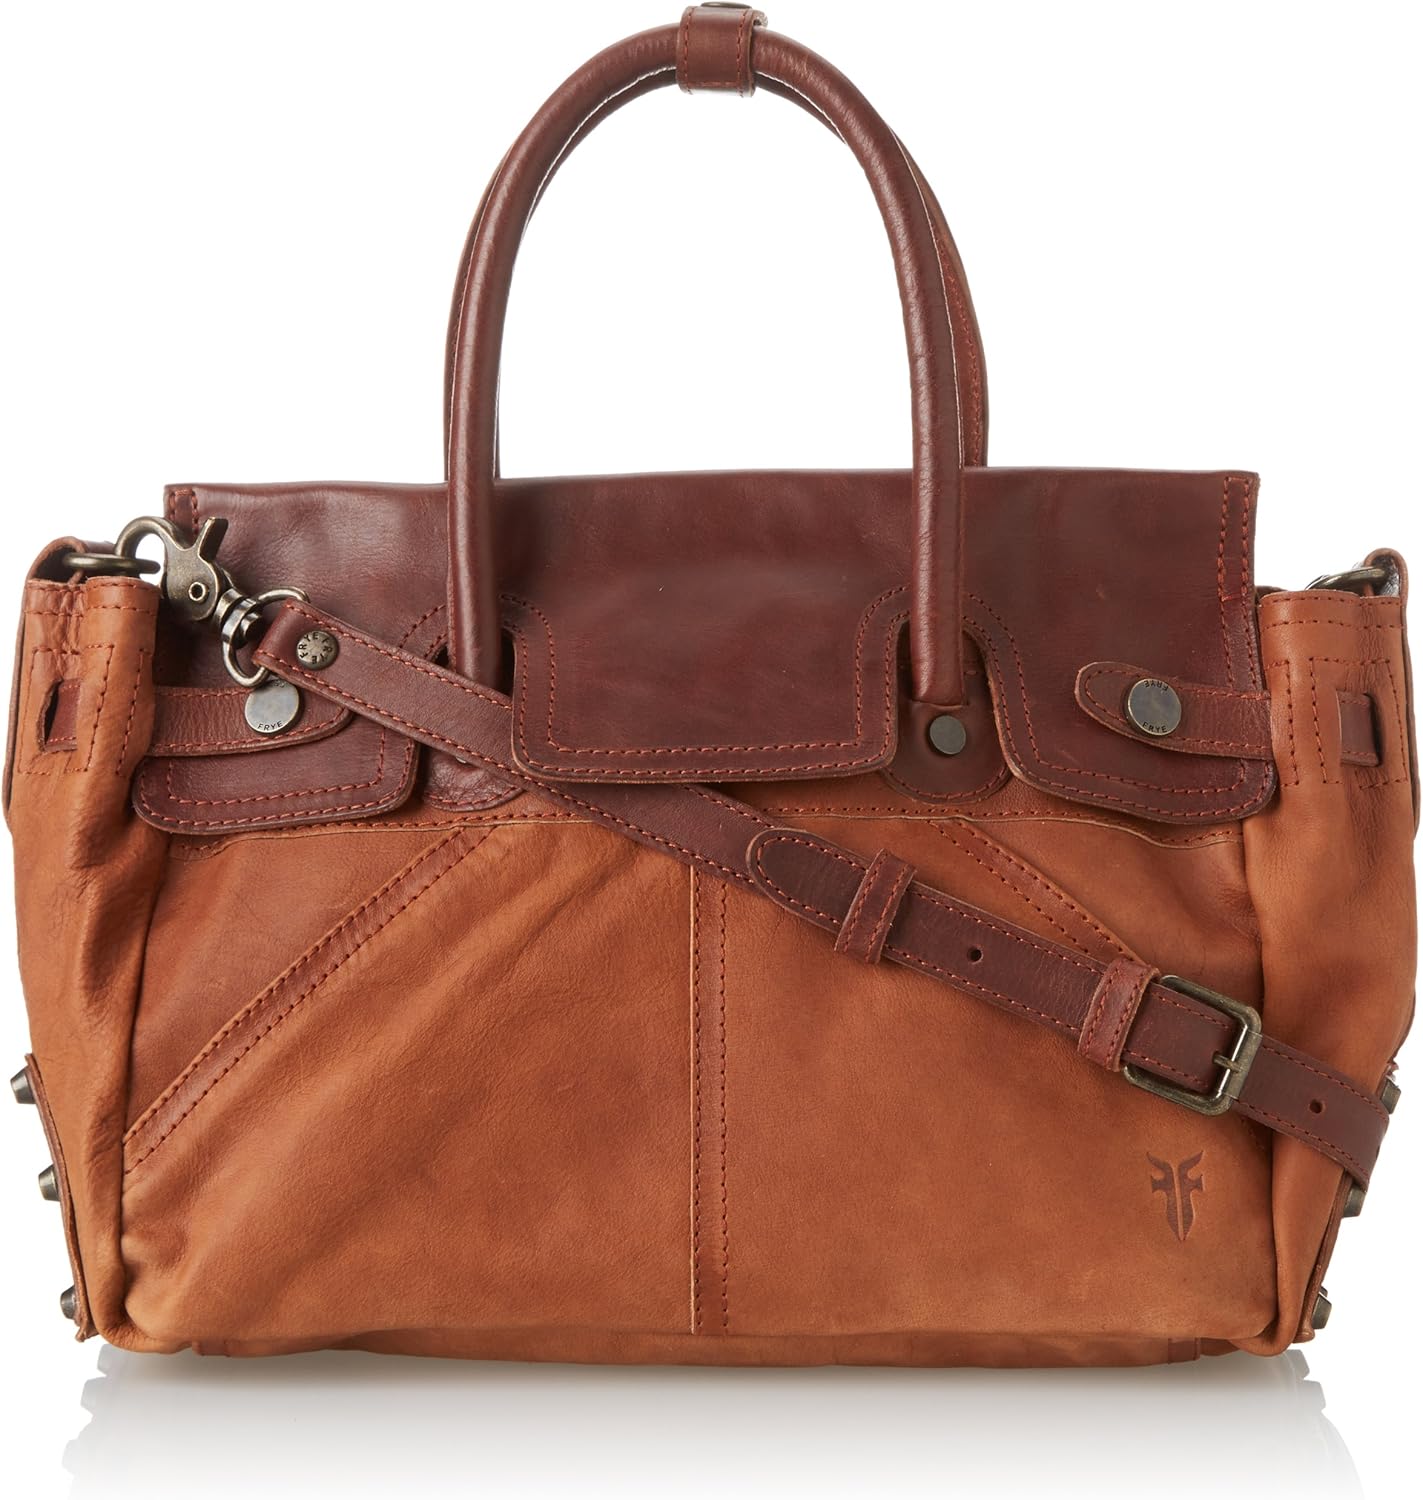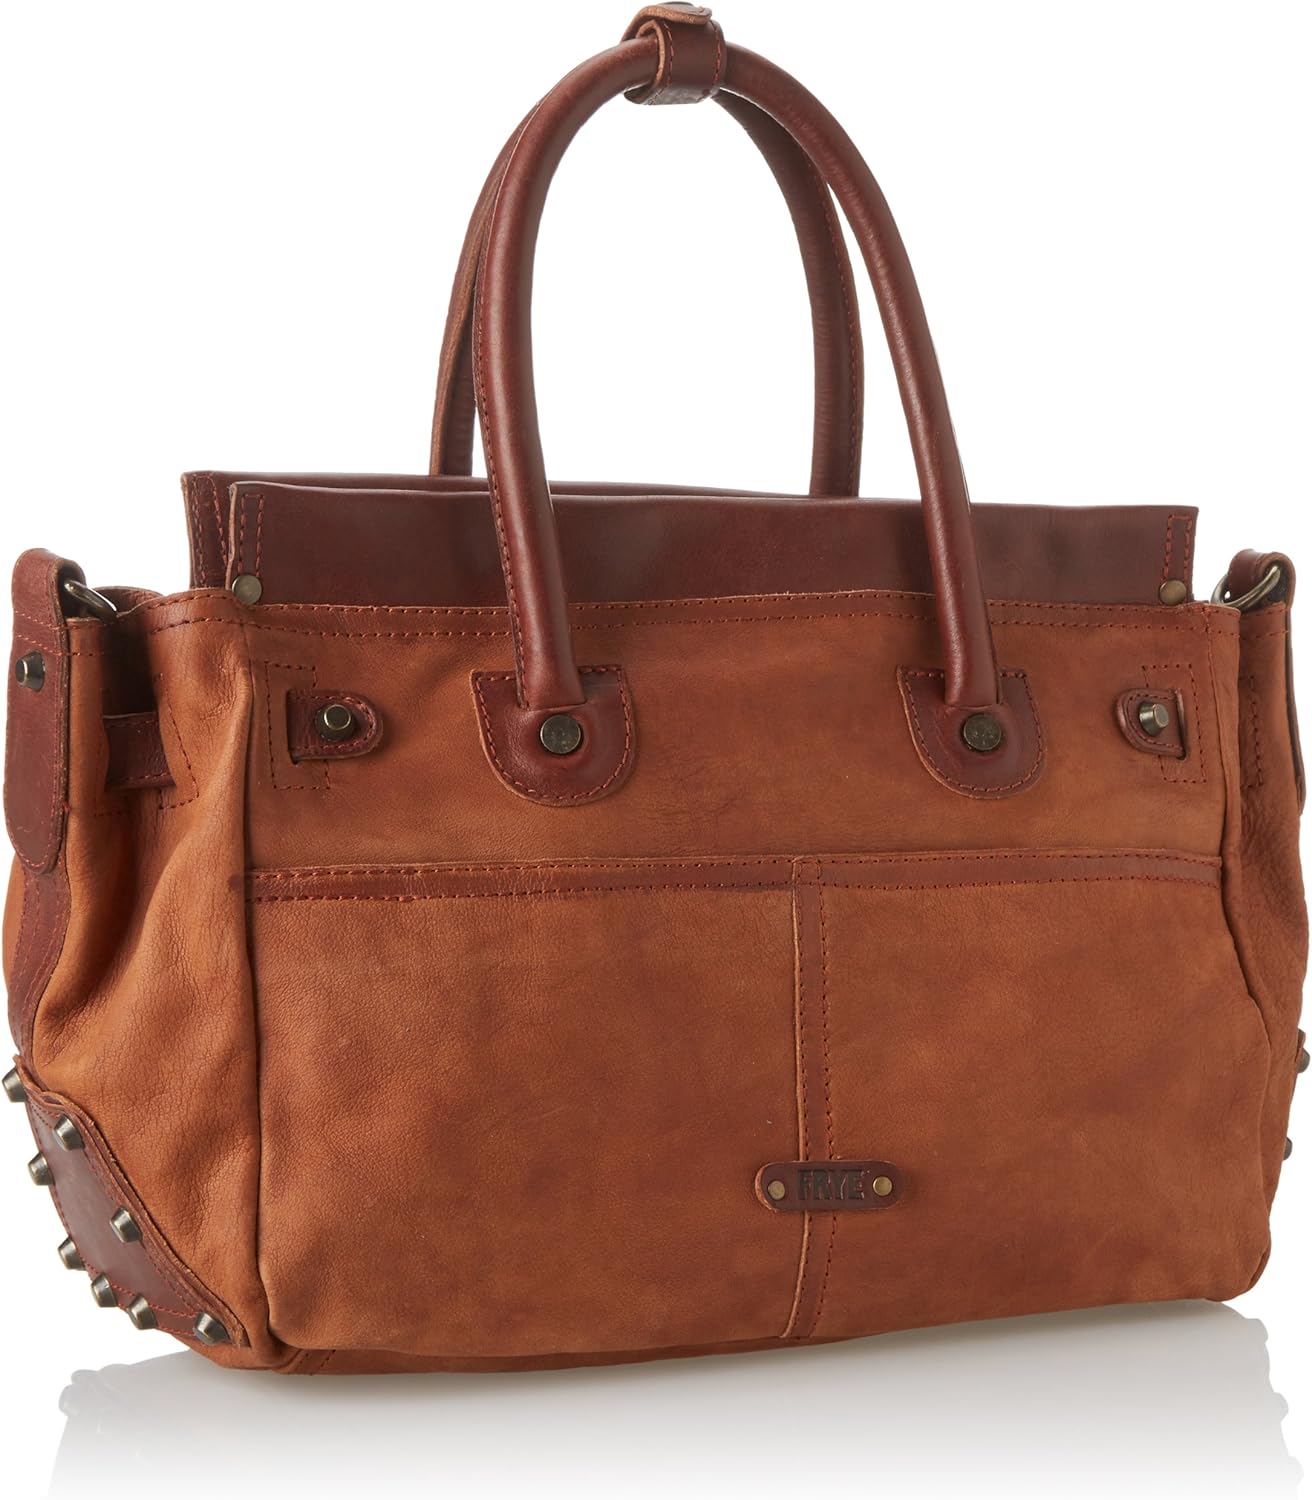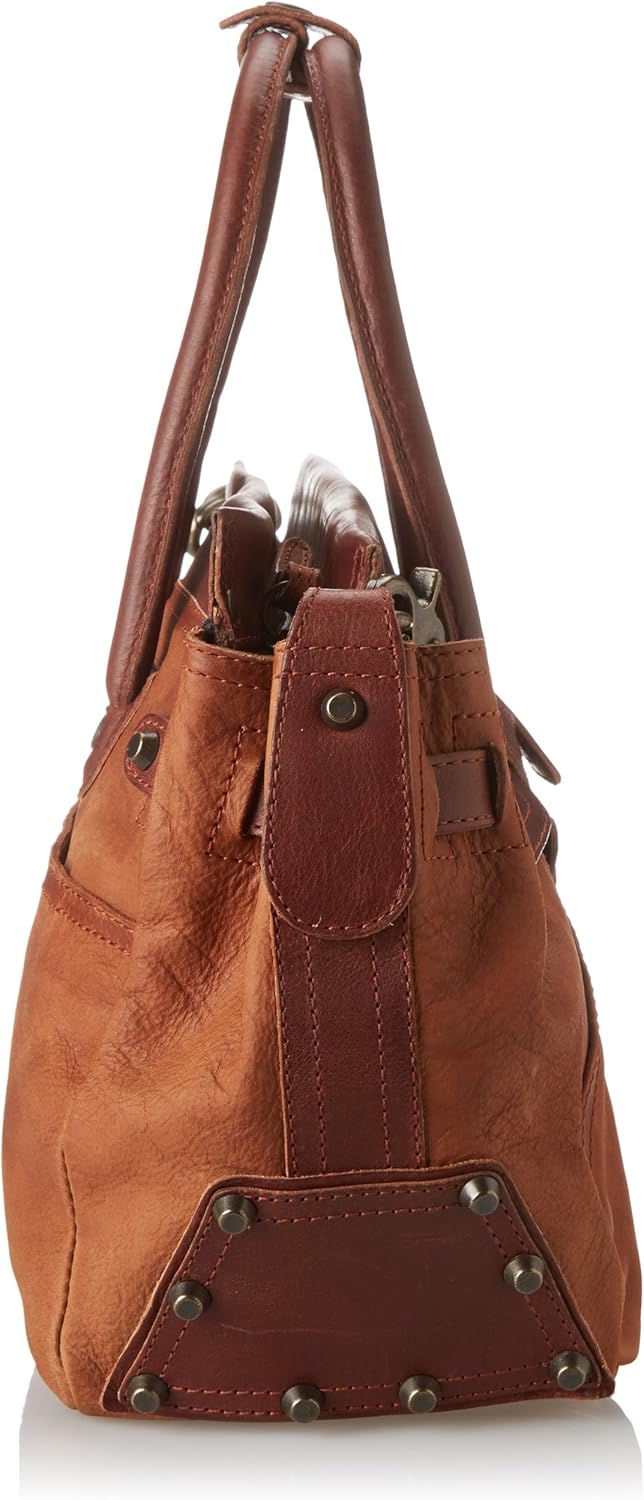
FRYE Tracy Satchel Top Handle Handbag
Category: AMAZON FASHION
Two-toned satchel made in buffalo leather. Features a removable crossbody strap, 1 interior zip pocket, 1 zip and 2 zip exterior pockets, and a snap closure.
Features: Genuine Leather | Imported | Textile lining | Zipper closure | Includes interior back wall zipper pocket and two interior multifunction pockets. | Two large exterior pockets. | Handle has a length of 12.5" and a drop of 4.5". | Removable shoulder strap has a drop of 21".